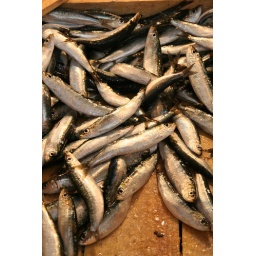
fish market in athens